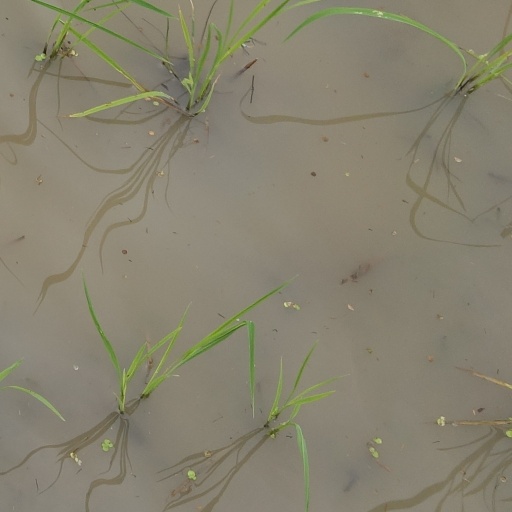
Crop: rice